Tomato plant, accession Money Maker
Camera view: bottom (45 deg); turntable rotation: 210 degrees
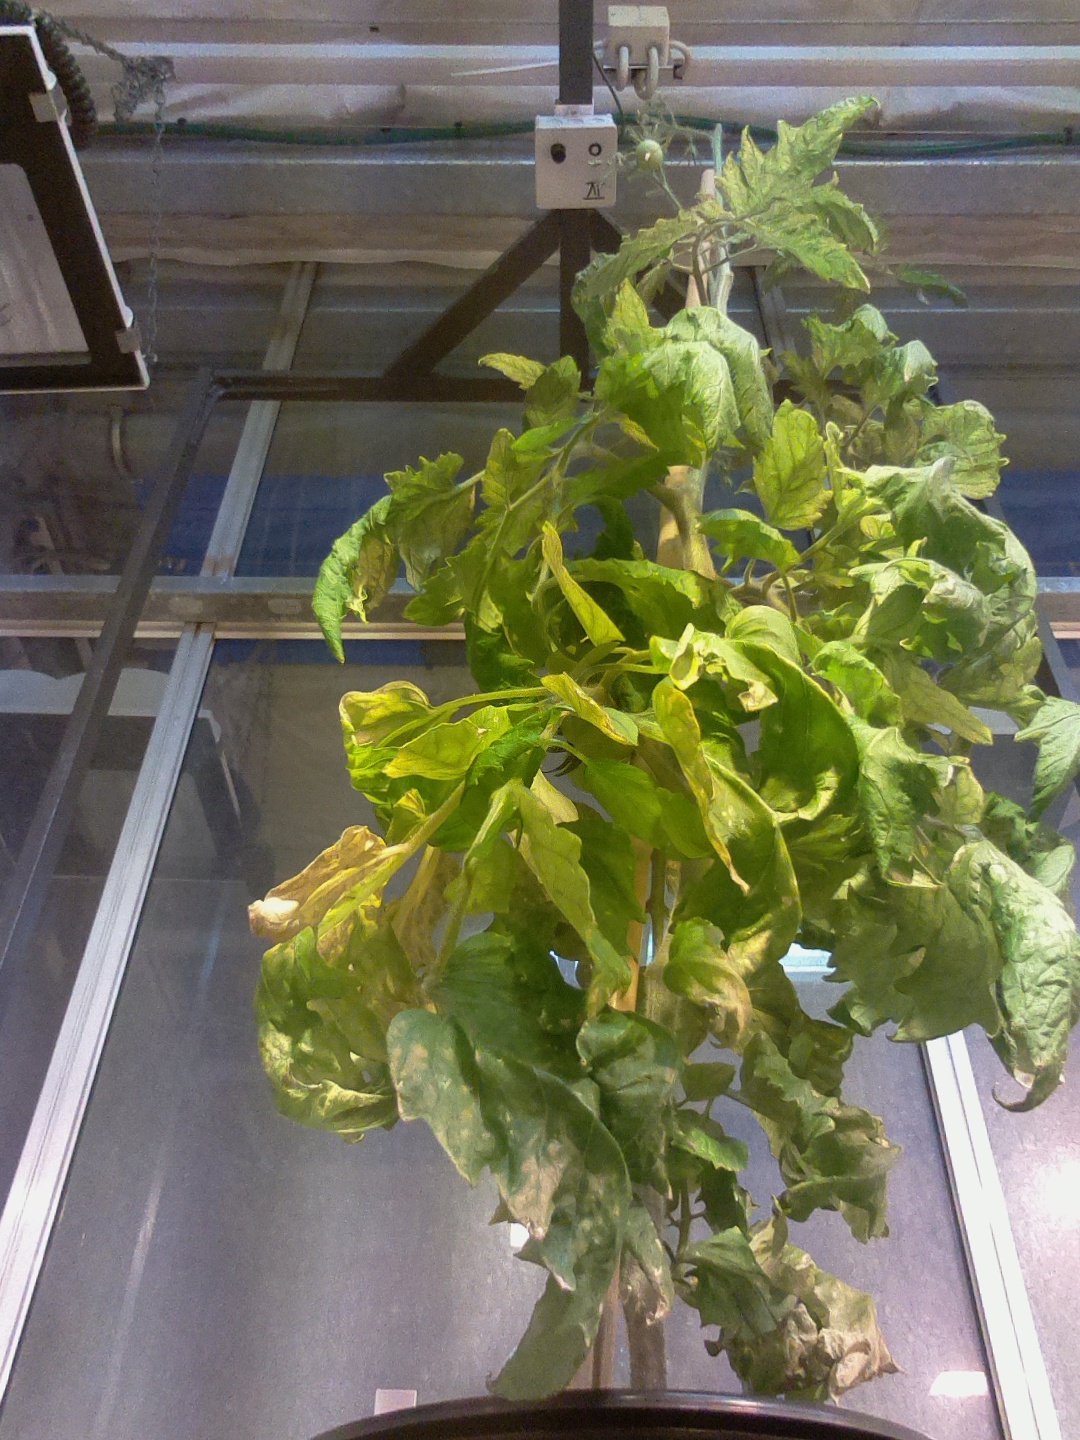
BBCH growth stage 78: 80% -90% of final fruit size